Nakkila

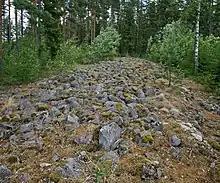
Selkäkangas cairn in Nakkila

Nakkila's attractions include Finland's first functionalist church, completed in 1937, and Villilä film studio, which is sometimes nicknamed "Hollywood of Finland". Villilä has shot parts of the films "Sibelius" (2003), "Kaksipäisen kotkan varjossa" (2005), "FC Venus" (2005) and "Risto Räppääjä ja liukas Lennart" (2014). There are also many archeological monuments in Nakkila, the most important of which are the Kiukainen cultural area in Uotinmäki, the Selkäkangas burial mounds in Viikkala from the bronze ages and the Rieskaronmäki bronze age residence in Kivialho.